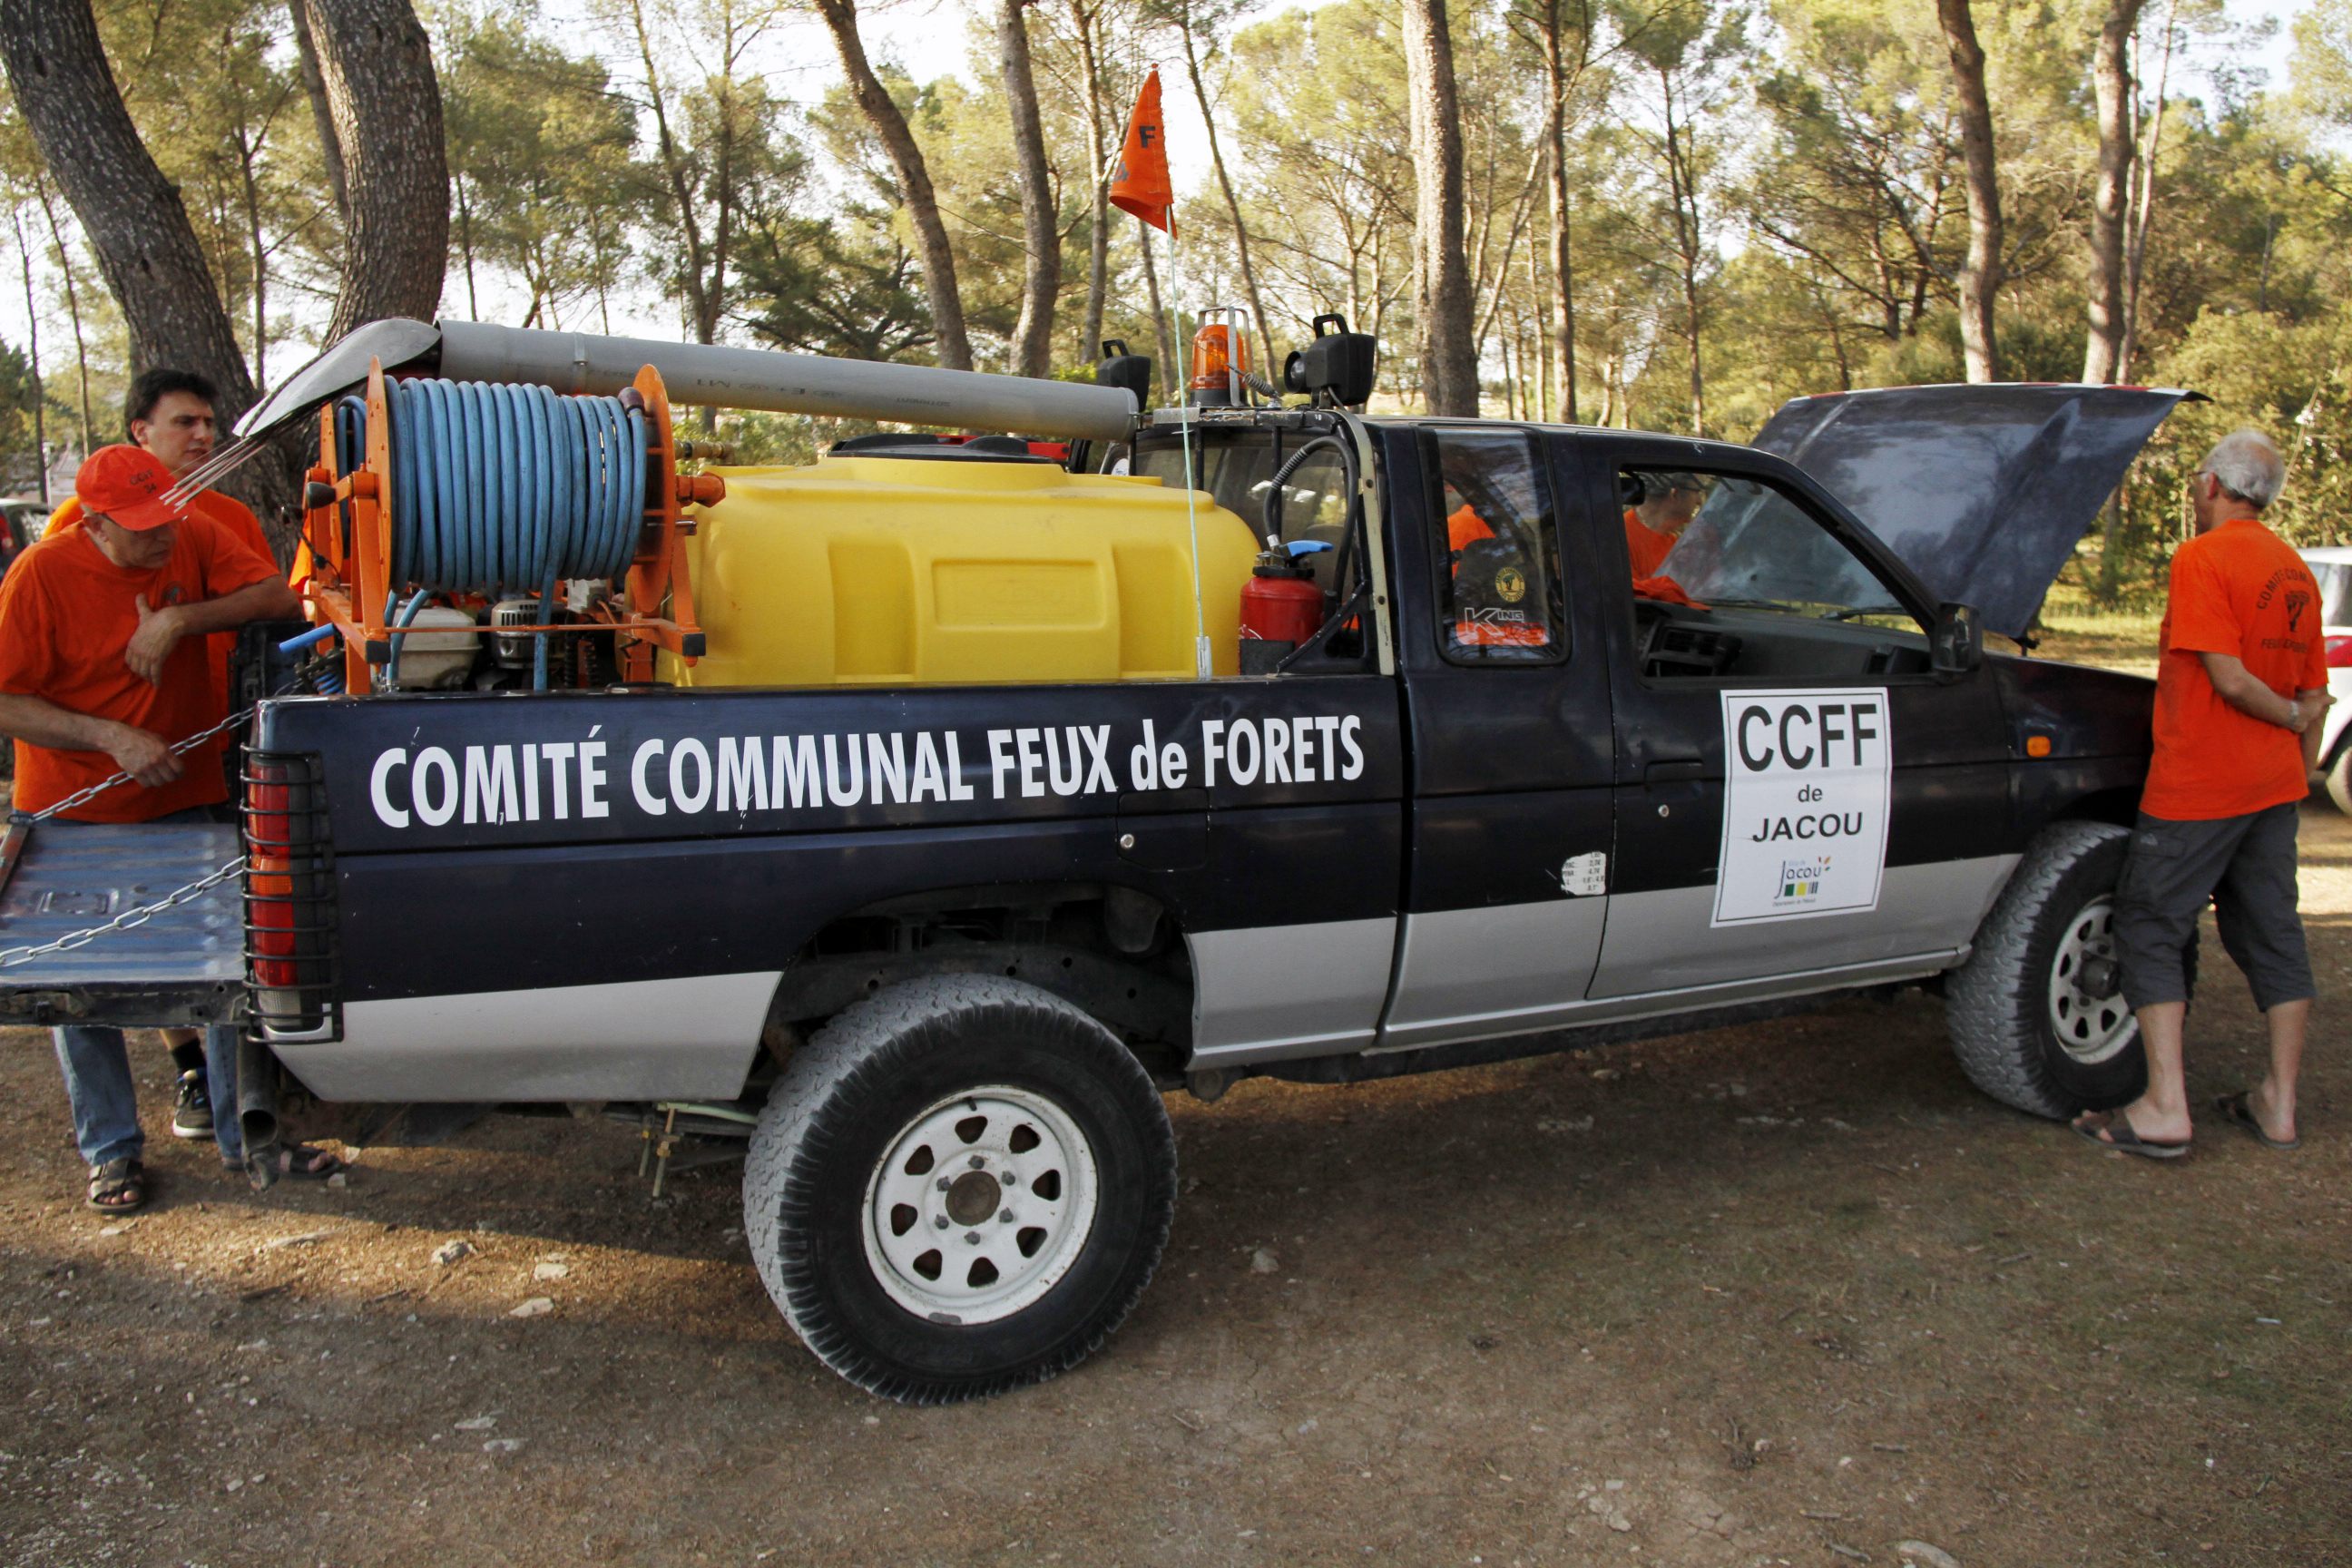
car, asphalt, transport, france, europe, truck, vehicle, midi, bois, danger, montpellier, languedocroussillon, hrault, jacou, pindes, volontaires, ccff, tournes, feuxdeforts, scheresses, patrouillesdeprvention, commercial vehicle, pickup truck, off road vehicle, automobile make, automotive exterior, light commercial vehicle, off roading